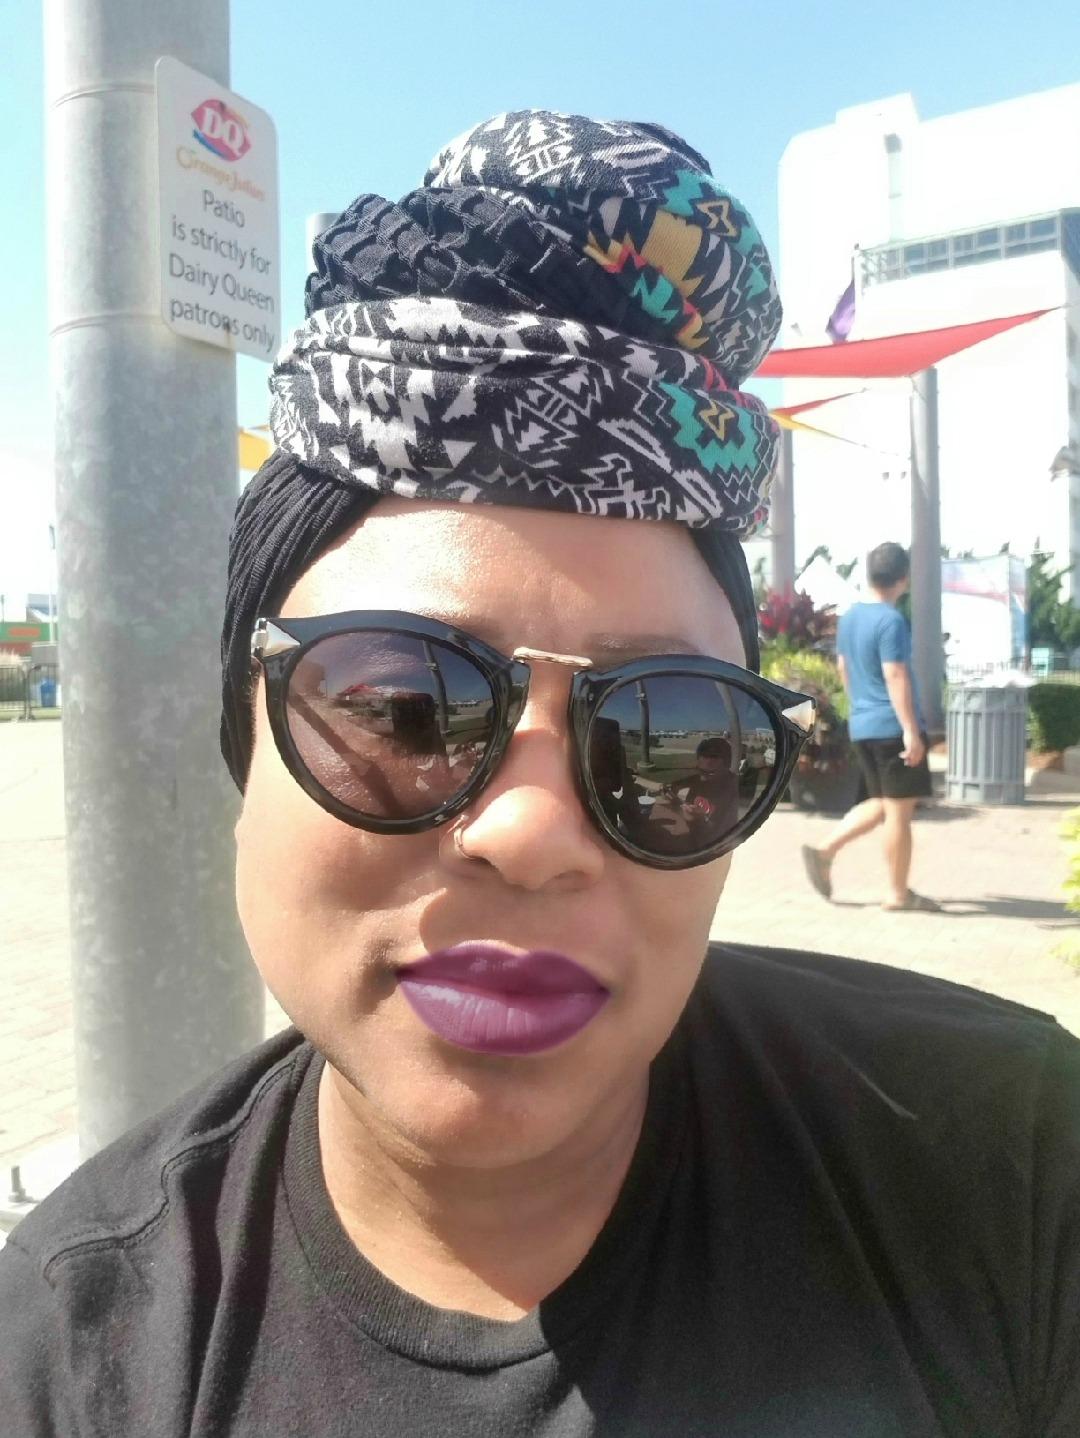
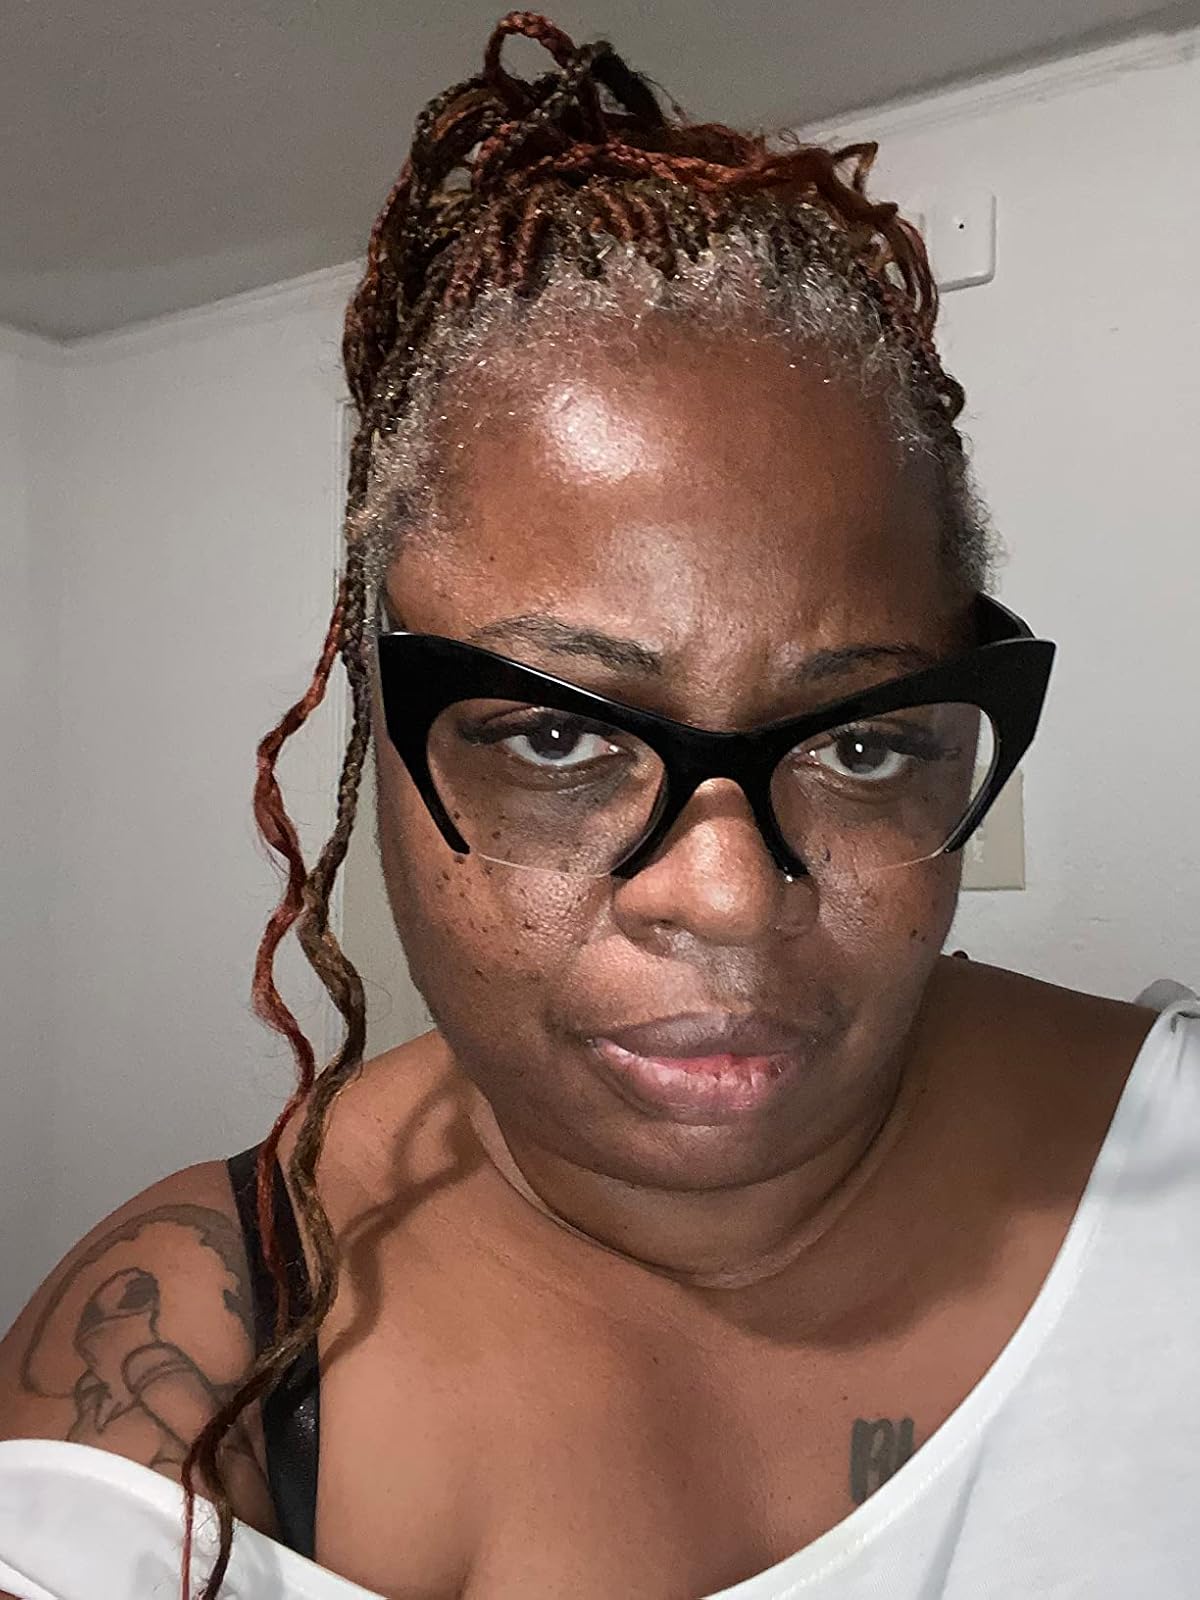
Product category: accessories_sunglasses
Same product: no